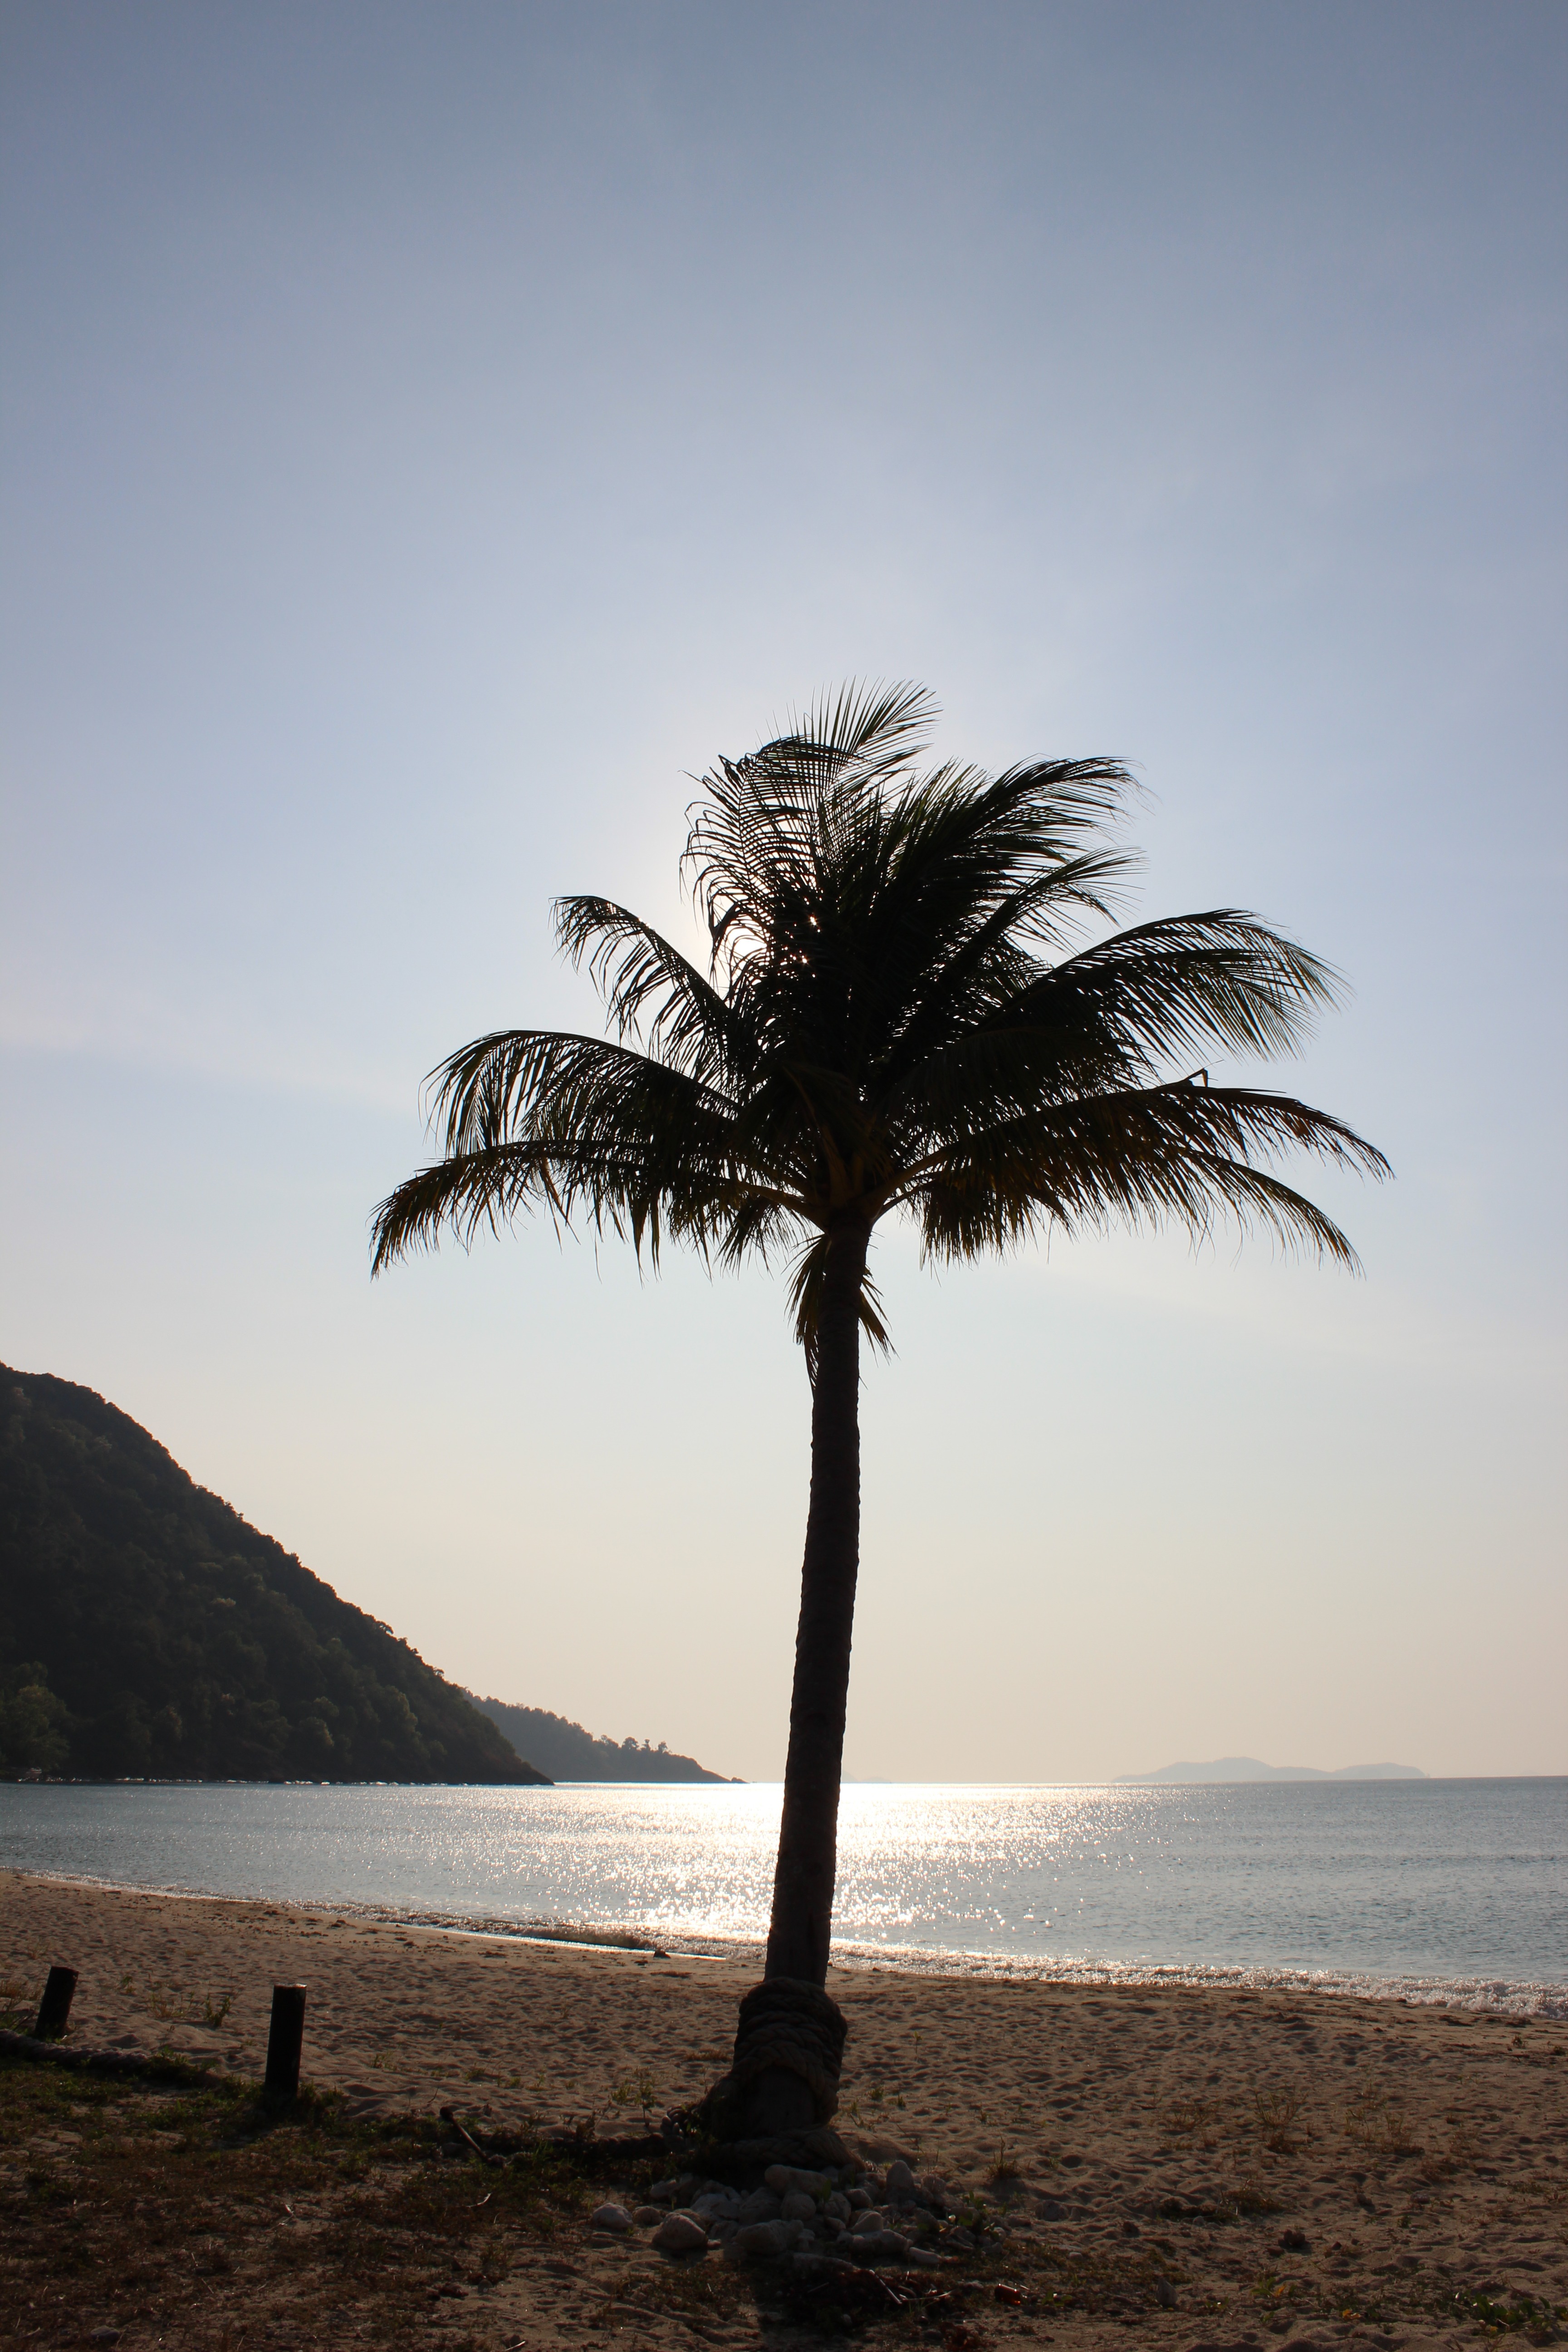
beach, sea, coast, tree, water, nature, outdoor, sand, ocean, horizon, plant, sky, sunset, sunlight, shore, view, wind, coastal, summer, vacation, solitude, tourist, travel, coastline, shoreline, seaside, dusk, idyllic, tranquility, relax, paradise, tranquil, tropical, seascape, lagoon, island, hawaii, tourism, trip, leisure, seashore, thailand, body of water, sunny, tropic, relaxation, resort, picturesque, caribbean, exotic, palms, getaway, palm trees, tropics, flowering plant, woody plant, land plant, arecales, palm family